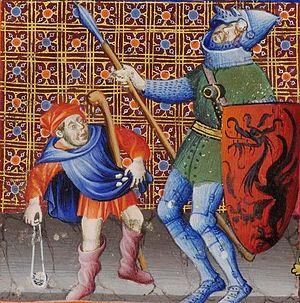
Le combat de David contre Goliath est un épisode de la Bible et cité aussi dans le Coran dans lequel David, fils de berger Isaï, le plus petit de ses 7 frères et encore adolescent, abat le héros des Philistins, le géant et courageux Goliath, d’un caillou lancé avec une fronde.